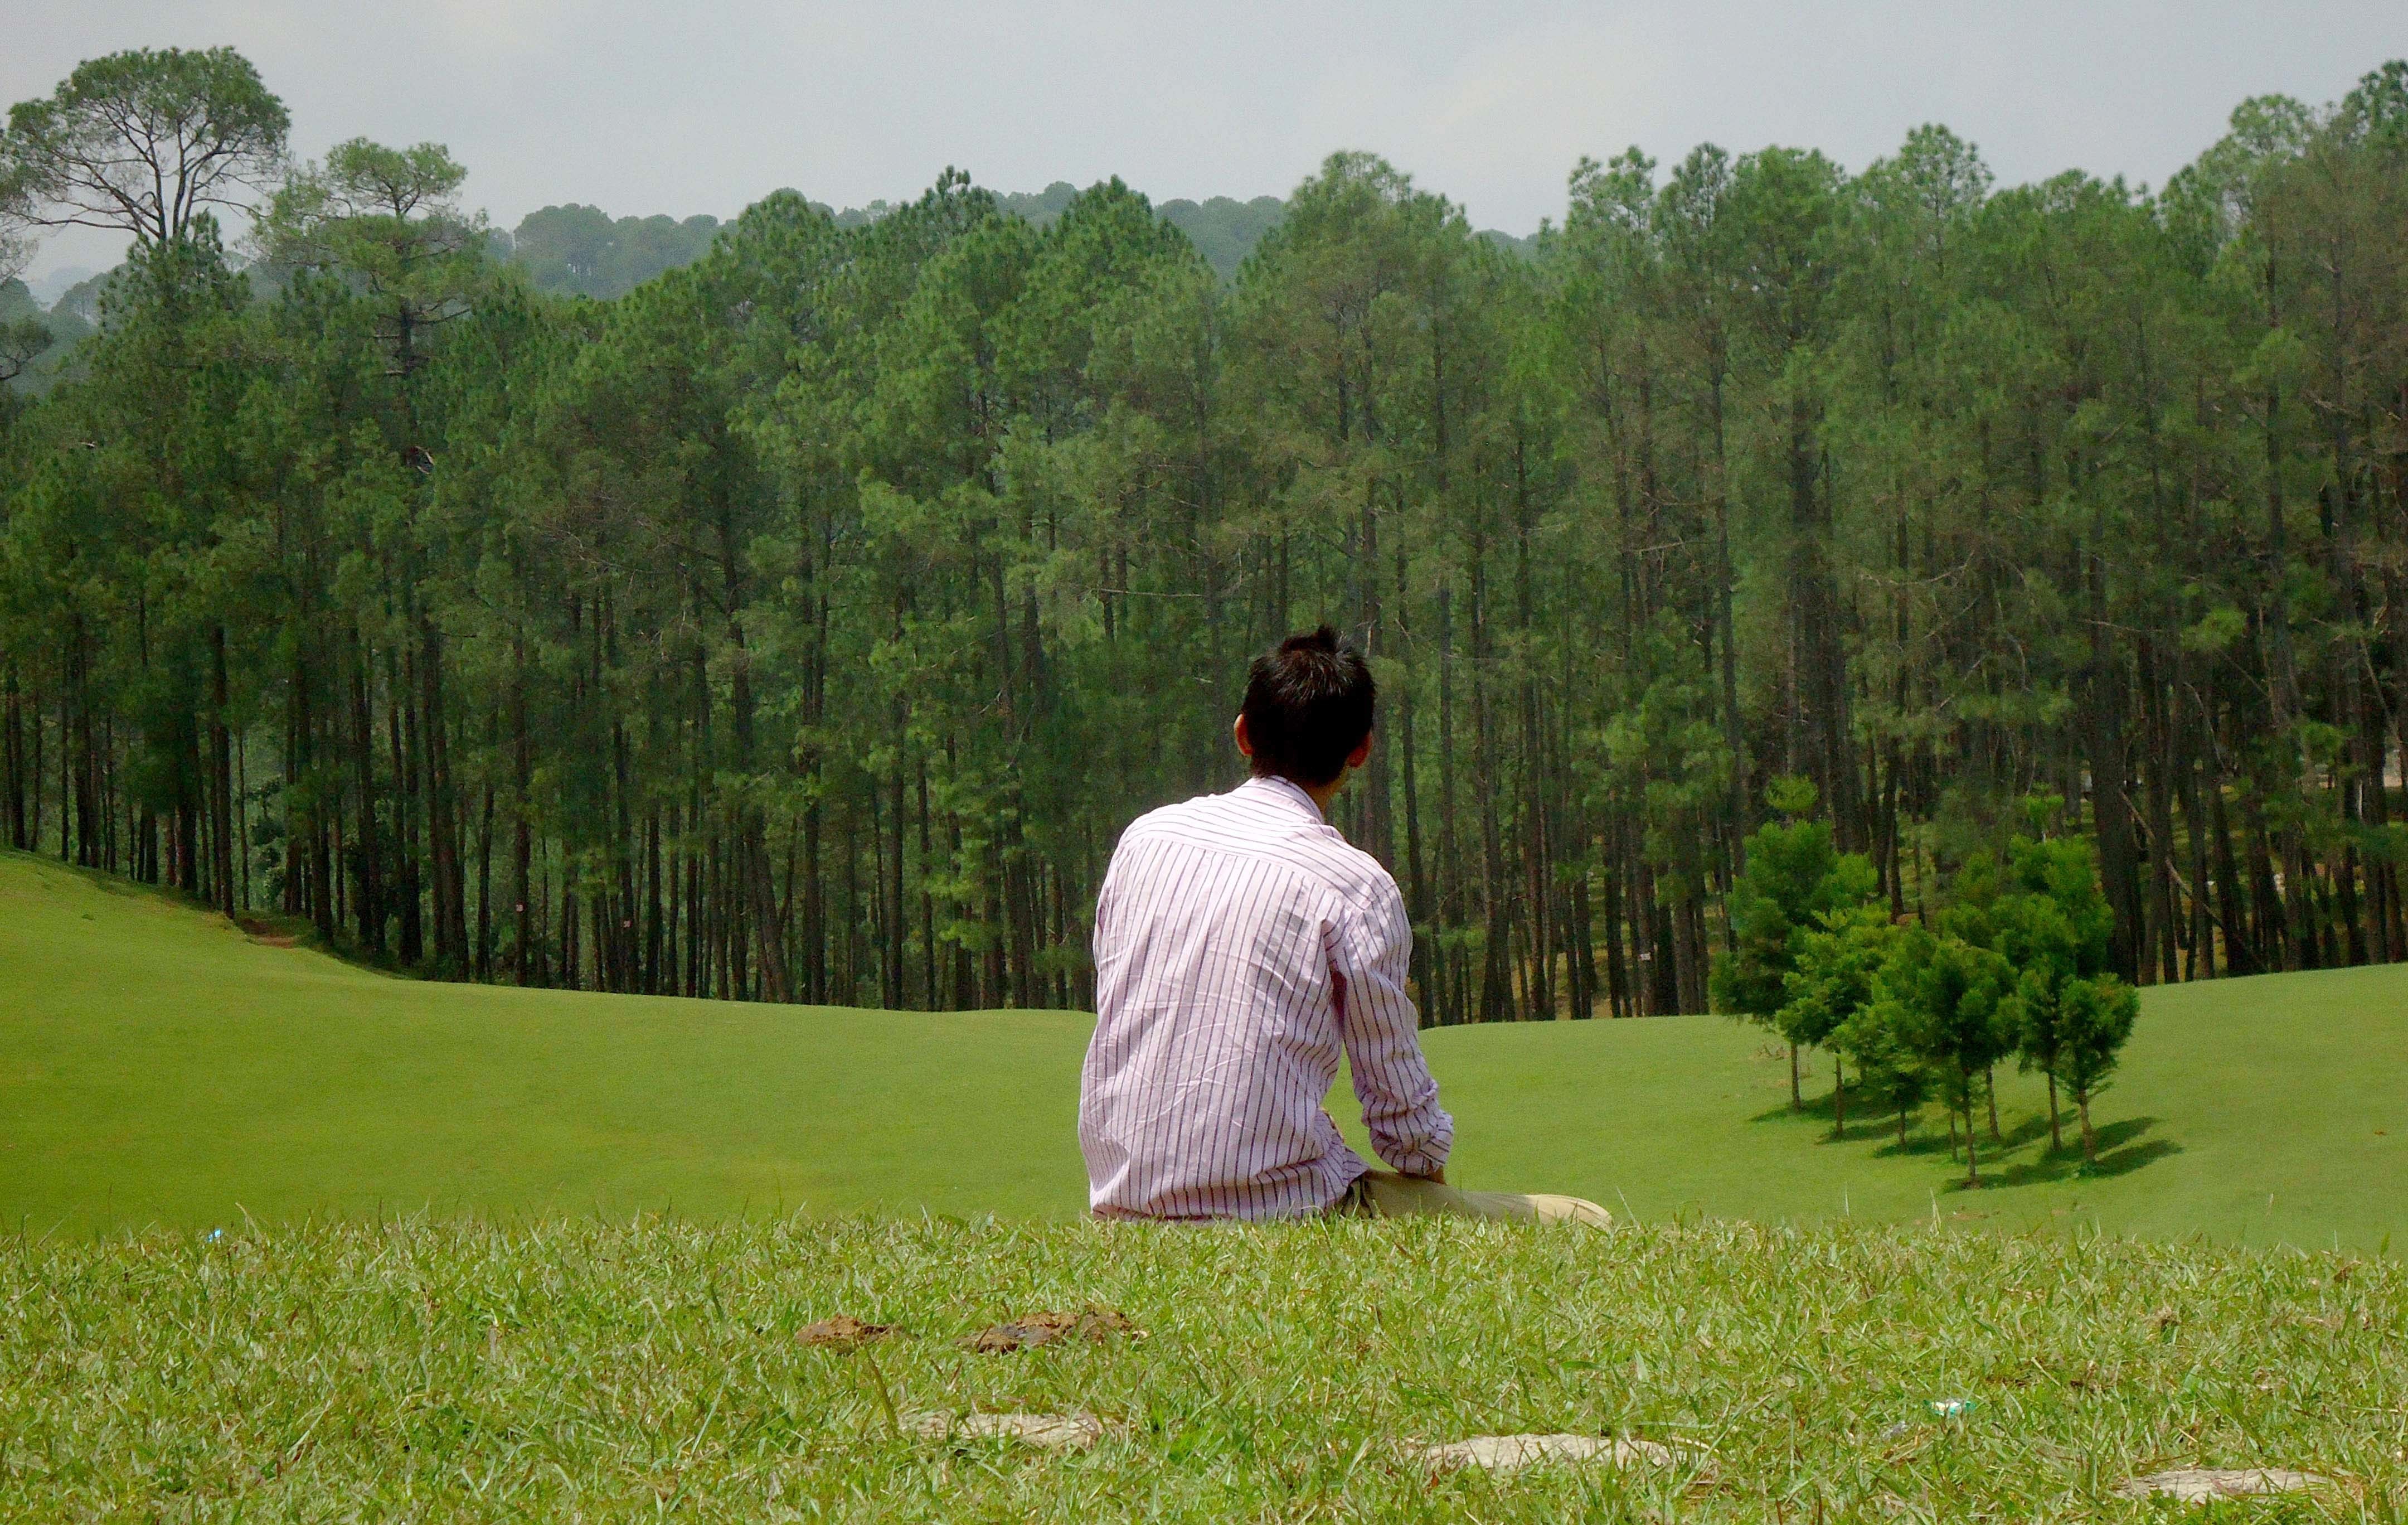
tree, nature, forest, grass, field, lawn, meadow, hill, green, grassland, habitat, ecosystem, rural area, natural environment